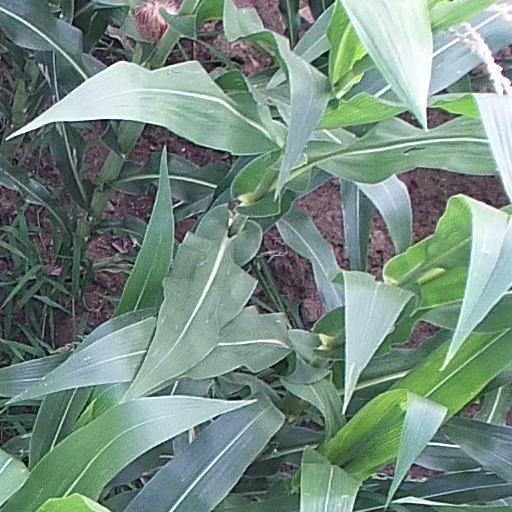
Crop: maize; corn